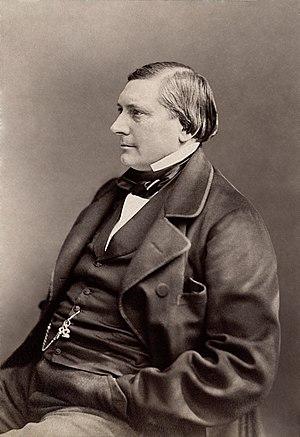
Photographie d'Eugène Labiche par Félix Nadar
Cet article présente la liste des membres de l'Académie française, rangée par ordre chronologique de leur élection à chaque fauteuil. Cette liste est précédée d'une liste réduite portant uniquement sur les membres actuels et présentée successivement selon quatre modes de rangement : par ordre alphabétique, par numéro de fauteuil, par date d'élection et par date de naissance.
Eugène Labiche est un dramaturge français, né le 6 mai 1815 à Paris où il est mort le 22 janvier 1888.
La rue Eugène-Labiche est une voie du 16ᵉ arrondissement de Paris, en France, nommée d'après le dramaturge Eugène Labiche.